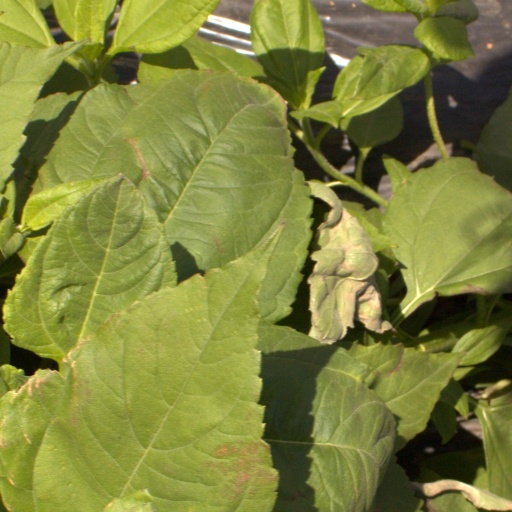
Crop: Jerusalem artichoke